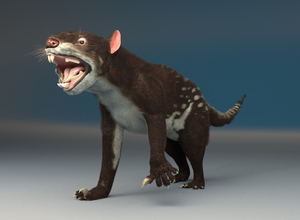
Le lion marsupial est une espèce éteinte de mammifères marsupiaux carnivores qui a vécu en Australie, au cours du Pléistocène. Malgré son nom, il n'est pas étroitement lié au lion, mais fait partie de l'ordre des Diprotodontia, l'un des groupes taxonomiques des Australidelphia.
Thylacoleo est un genre éteint de mammifères marsupiaux carnivores, ayant vécu en Australie de la fin du Pliocène jusque vers la fin du Pléistocène, de -2 millions d'années à -46 000 ans.